Forests in Middle-earth

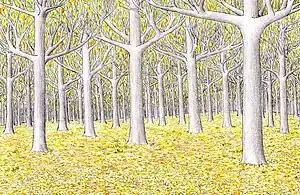
Artist's impression of a stand of J. R. R. Tolkien's fictional Mallorn trees with green and silver leaves in the Elvish stronghold of Lothlórien

Forests appear repeatedly in J. R. R. Tolkien's fantasy world of Middle-earth. In "The Hobbit", Bilbo Baggins and party have adventures in the Trollshaws and in Mirkwood. In "The Lord of the Rings", Frodo Baggins and his companions travel through woods in The Shire, and are pursued by Black Riders; to evade them, the party enters the feared Old Forest, where they encounter other hazards. Later the Fellowship comes to the Elvish forest realm of Lothlórien; and after the Fellowship has split up, Frodo and Sam Gamgee travel through Ithilien with its Mediterranean vegetation, while Merry Brandybuck and Pippin Took enter the ancient forest of Fangorn. The Riders of Rohan, on their way to war, are allowed to travel on a secret road through another ancient forest, that of the Drúedain or woses. "The Silmarillion", too, features several forests, both in Beleriand which is home to places like the Elvish forest realm of Doriath, protected by the magic of Melian the Maia, and in the south of Valinor, where the Valar liked to hunt in the woods of Oromë.